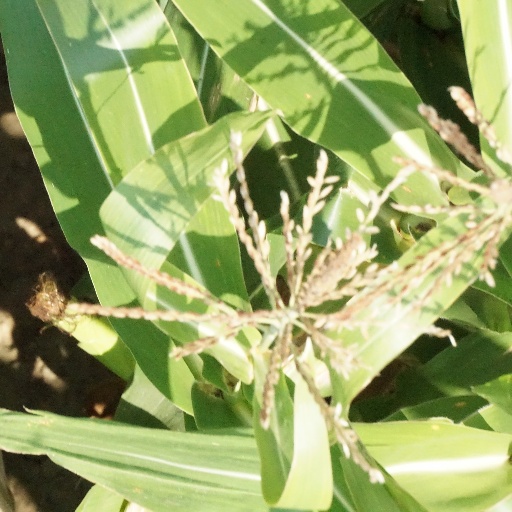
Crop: maize; corn